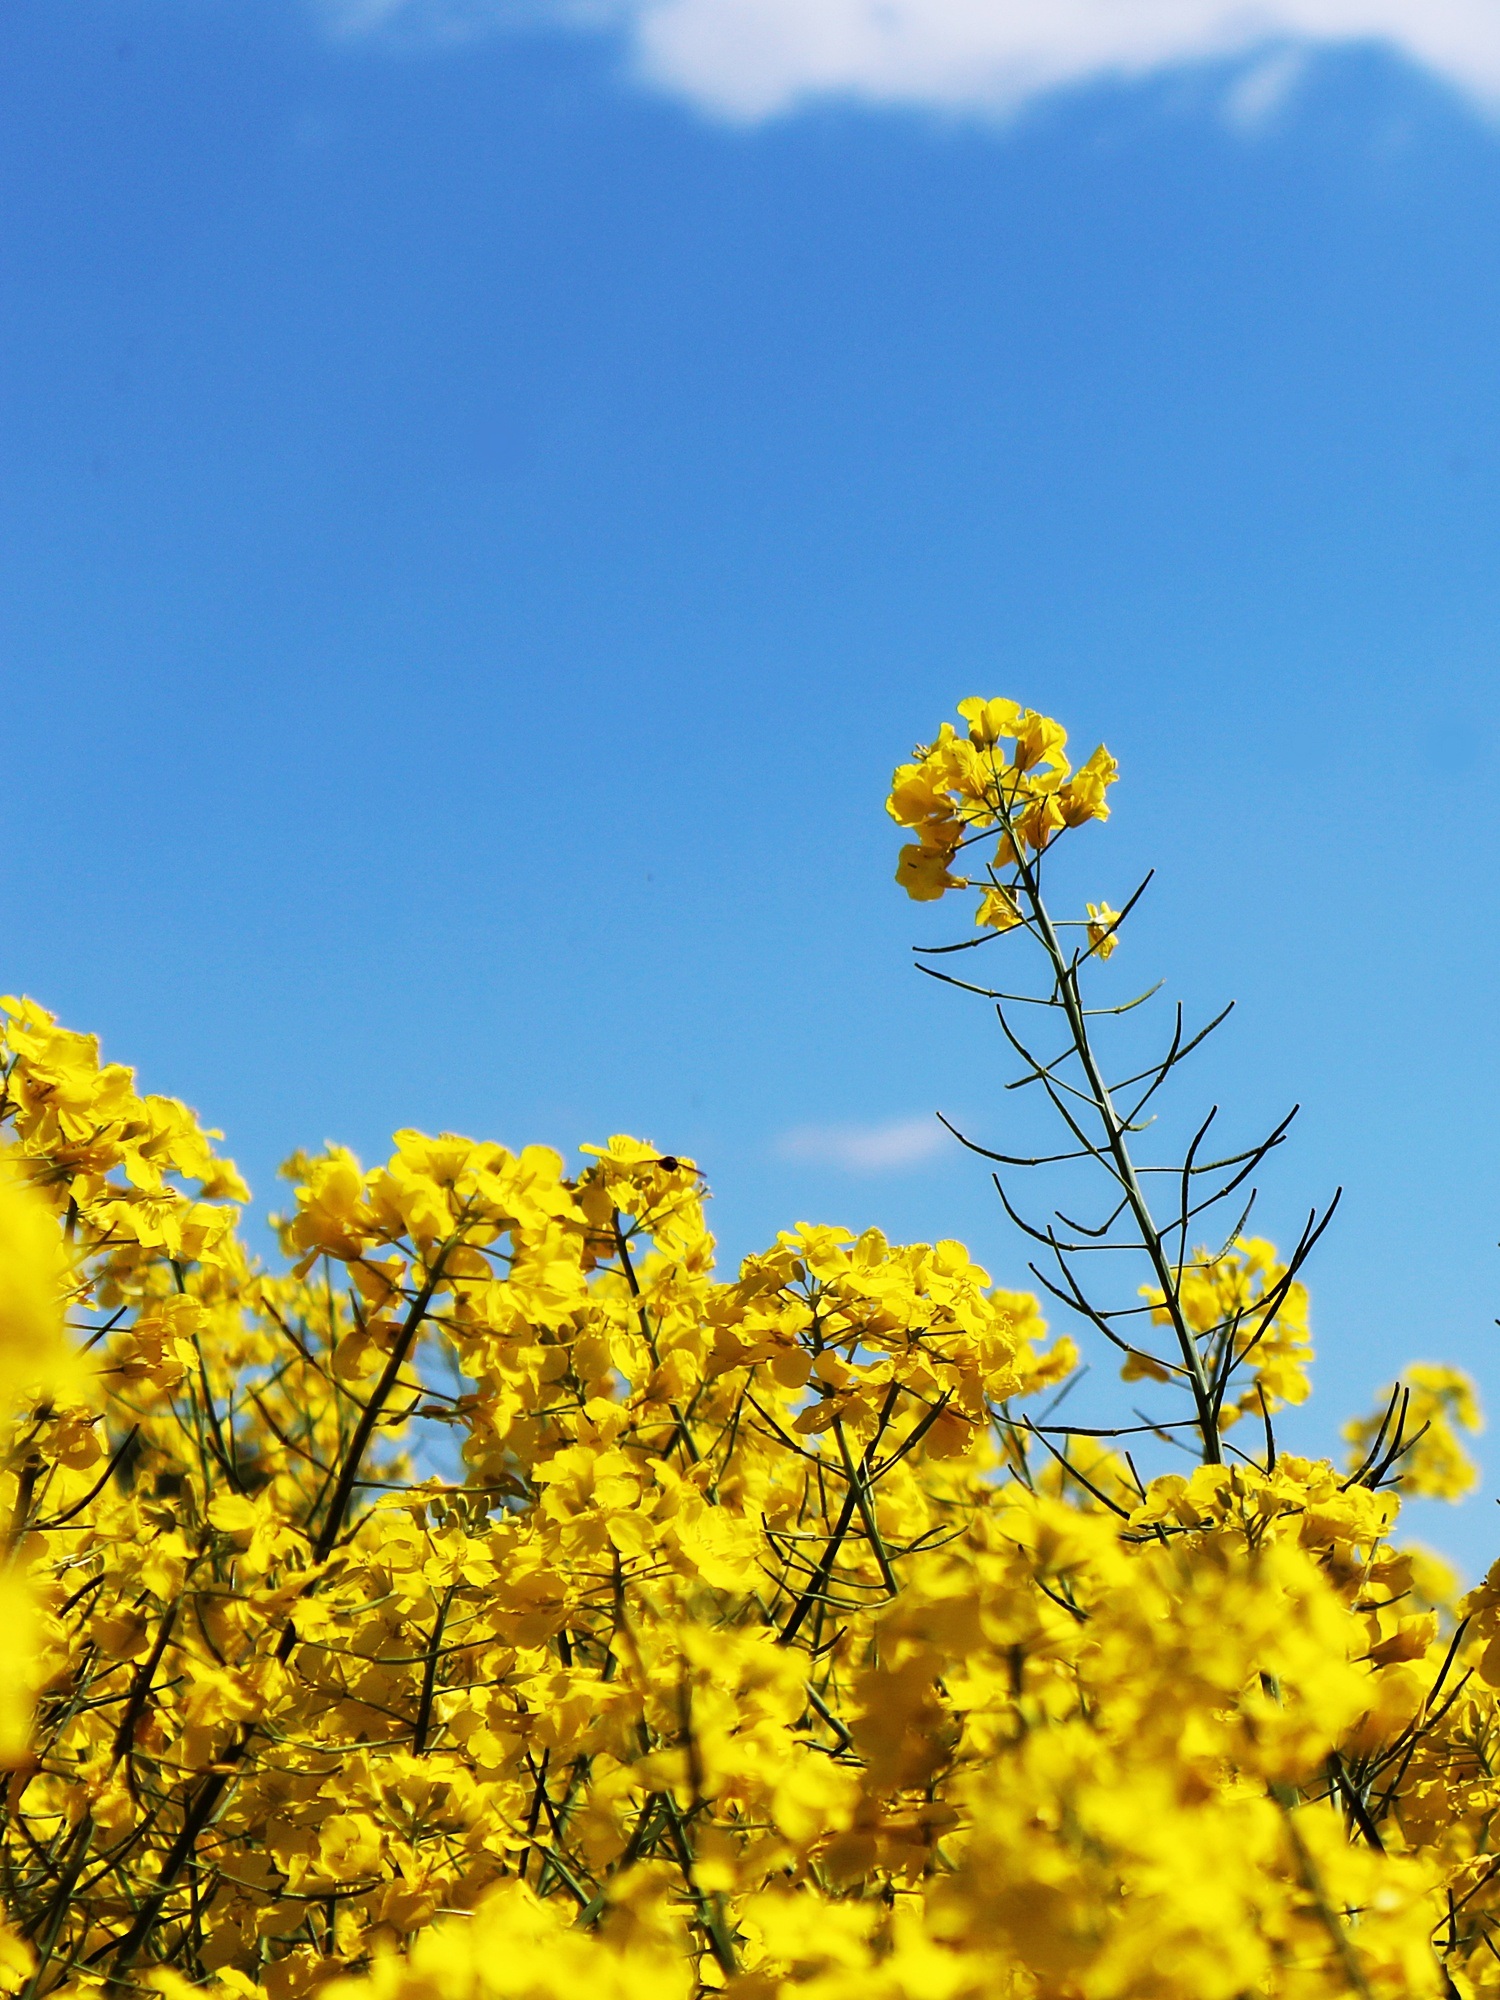
landscape, tree, nature, branch, blossom, plant, sky, field, meadow, sunlight, leaf, flower, bloom, summer, food, spring, harvest, produce, autumn, yellow, flora, rapeseed, wildflower, cultivation, clouds, bright, crops, brassica, arable, oilseed rape, rape blossom, bl tenmeer, field of flowers, flowering plant, field of rapeseeds, rapeseed oil, rare plant, agricultural operation, land plant, mustard plant